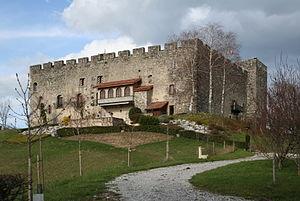
Le chateau de Larringes
La famille de Châtillon, dite du Chablais ou encore Châtillon-Larringe, est une famille noble mentionnée vers la fin du XIIIᵉ siècle, dans la région du Chablais. Certains membres de cette famille ont exercé des charges dans l'administration savoyarde. Elle s'est éteinte au cours du XVIIIᵉ siècle.
Le château de Larringes est une ancienne maison forte, du Xᵉ siècle, reconstruite au XIVᵉ siècle, qui se dresse dans le Pays de Gavot sur la commune de Larringes dans le département de la Haute-Savoie en région Auvergne-Rhône-Alpes.
Larringes est une commune qui se trouve à 4 km au sud d'Évian-les-Bains, dans le département de la Haute-Savoie, en région Auvergne-Rhône-Alpes. Le village se situe en hauteur des bords du lac Léman, en pays de Gavot dans le Chablais français.
La liste des châteaux de la Haute-Savoie recense de manière non exhaustive les différentes fortifications, situées dans le département français de la Haute-Savoie. Il est fait état des inscriptions et classements au titre des monuments historiques.